Grêmio FBPA

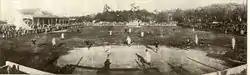
Estádio da Baixada in the 1930s

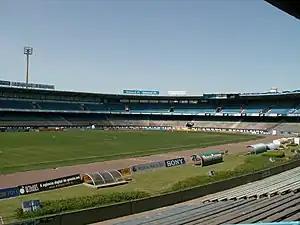
Estádio Olímpico Monumental in 2007

Grêmio's original stadium was the Estádio da Baixada, built in 1904 at the upper-class neighbourhood of Moinhos de Vento in Porto Alegre. It was made to please the city's growing colony of Germans, who were concentrated in the region. The Estádio da Baixada hosted Grêmio until 1954.